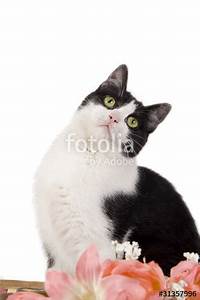
Label: cat